Otoineppu, Hokkaido

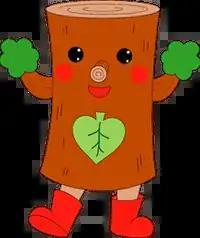
Otokki, the village's mascot

Otoineppu's mascot is . He is a Picea glehnii tree who is a friendly park ranger. He sometimes wears a crown as a park ranger hat. He also attends events, especially school-related functions. His design was unveiled on 4 August 2013.